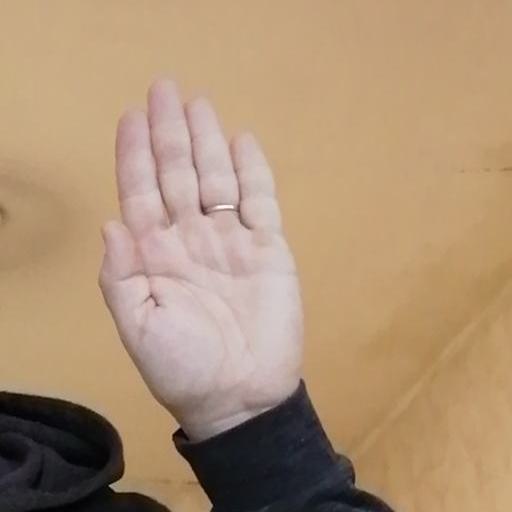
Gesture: stop